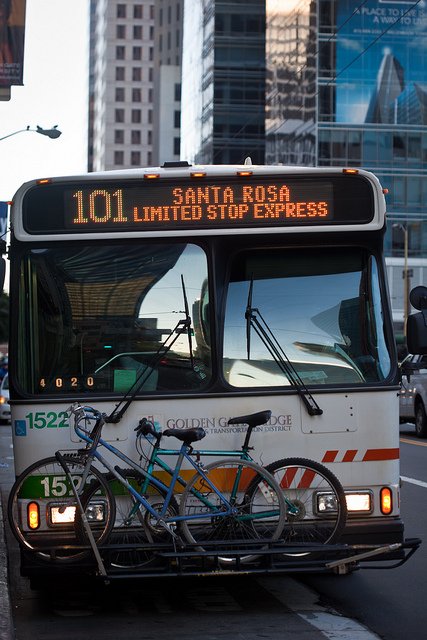
A  city bus with bikes on the front of it

A city bus with bikes attached to it's front driving down a city street.

A bus with a few bikes on the front

There are bicycles attached to the front of a bus.

A bus in California carrying bikes along it's route.